Joseph Petrovykh

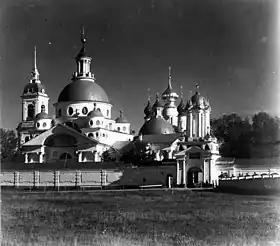
Spaso—Yakovlevsky Monastery in 1911

The "Provisional Rules" issued by the Most Holy Synod on February 21, 1906, as an addition to the Statute, gave broad autonomy to the Moscow Theological Academy, but they were not accepted by Archimandrite Joseph, because, in his opinion, they created an impossible situation for monastics in the theological school. At this time, Archimandrite Joseph decided to leave the academy. Bishop Eulogius (Georgievsky) of Chełm informed the Most Holy Synod of the need, in view of the extreme intensification of Catholic propaganda, to organize an Eastern Orthodox missionary center in the only male St. Onuphrius Monastery in Jabłeczna in the diocese with an urgent request to put a theologically educated pastor at the head of the monastery for this purpose. As such, Bishop Eulogius petitioned for the appointment of Archimandrite Joseph, in accordance with desire expressed by Archimandrite Joseph to devote himself to missionary activity. By the decree of the Most Holy Synod of June 30, 1906, Archimandrite Joseph was appointed rector of the St. Onuphrius Monastery in Jabłeczna, Siedlce Governorate at Kingdom of Poland, with his dismissal from the educational service.